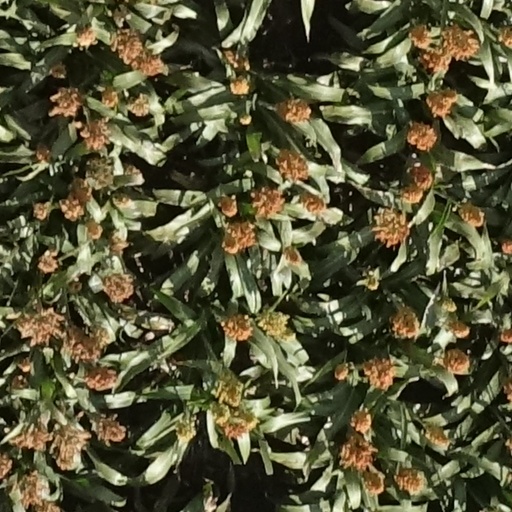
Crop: sorghum